Forward converter

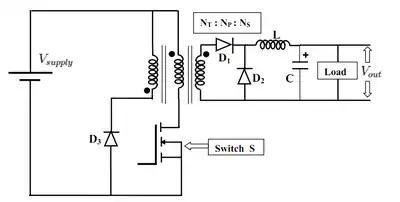
A schematic showing the most important components of a forward converter.

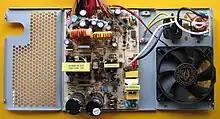
ATX PC Power Supply with Forward Converter (heat sinks are removed for better view)

The forward converter is a DC/DC converter that uses a transformer to increase or decrease the output voltage (depending on the transformer ratio) and provide galvanic isolation for the load. With multiple output windings, it is possible to provide both higher and lower voltage outputs simultaneously.